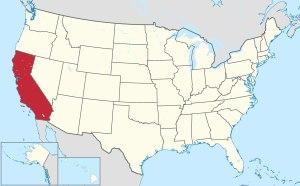
Liste des phares de la Californie : Autrefois territoire mexicain, la Californie est devenue un territoire américain après la guerre mexicaine de 1848. Les premiers phares ont été construits quelques années plus tard, après la ruée vers l'or en Californie.